Mauvaise Graine

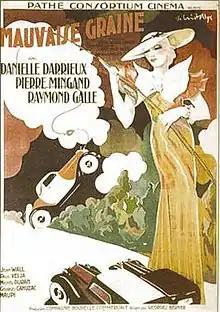
Promotional release poster

Mauvaise Graine (English: "Bad Seed") is a 1934 French action comedy directed by Billy Wilder (in his directorial debut) and Alexander Esway. The screenplay by Wilder, , Max Colpet, and Claude-André Puget focuses on a wealthy young playboy who becomes involved with a gang of car thieves.